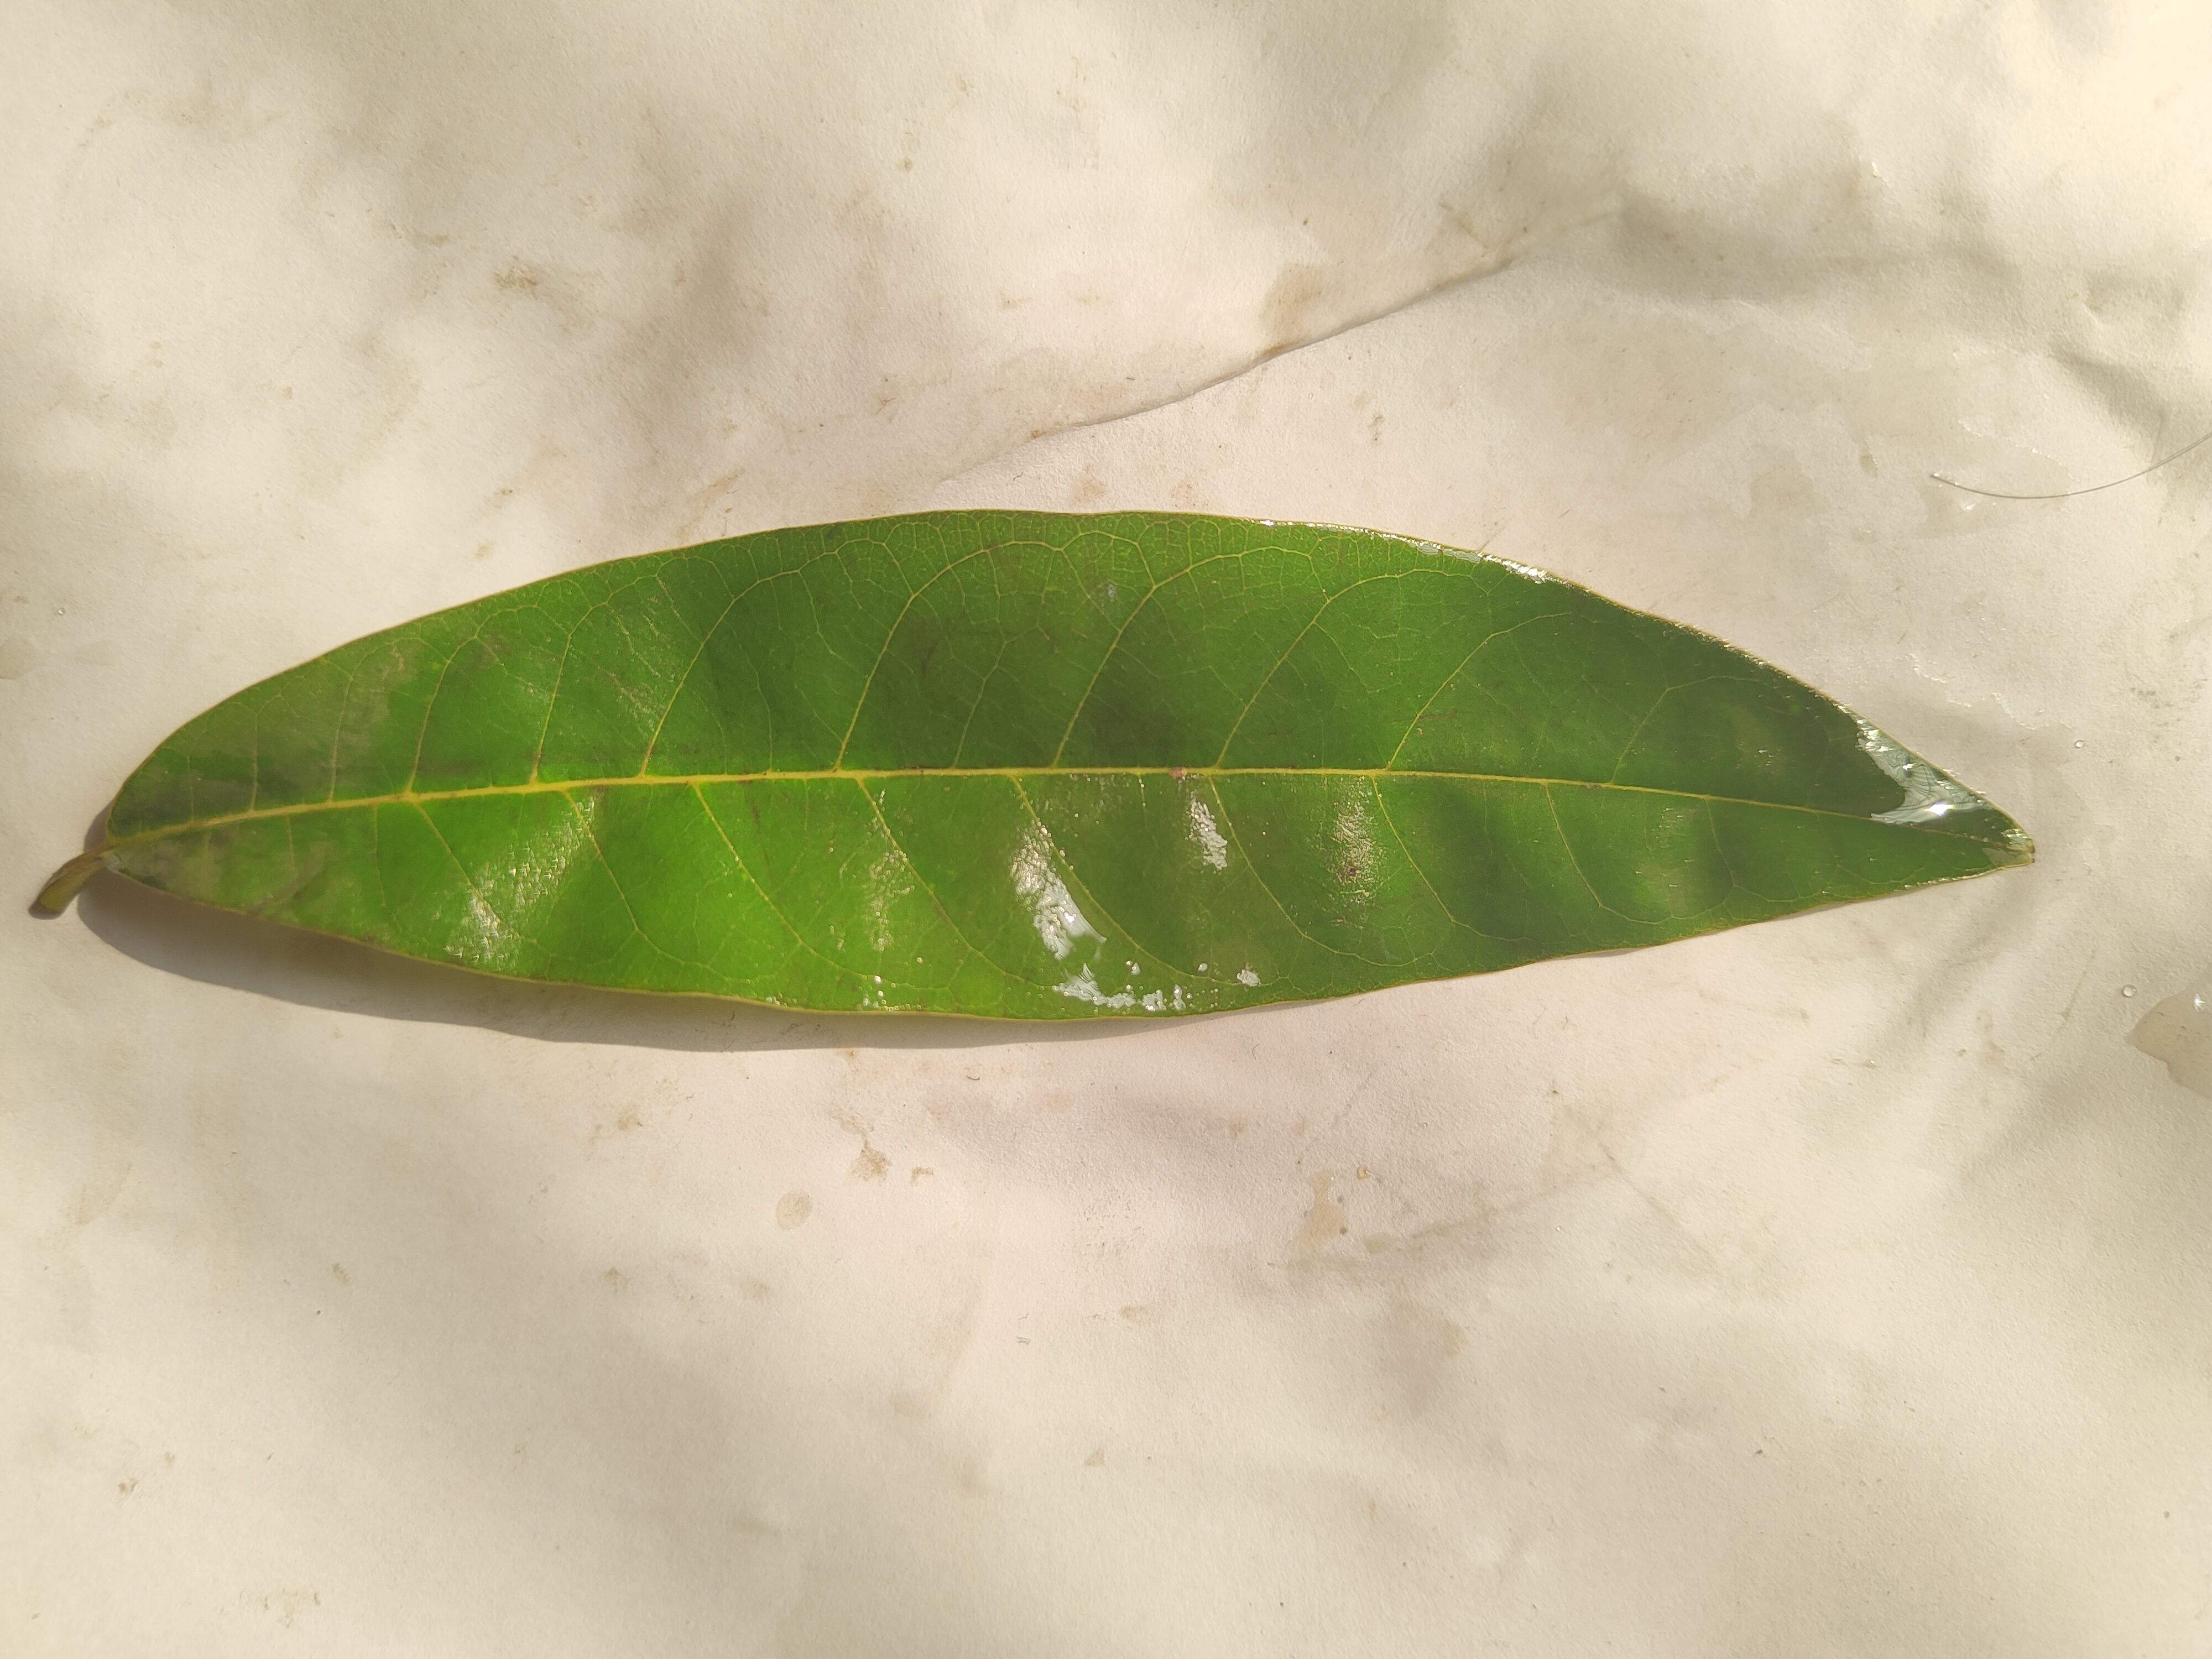
Leaf variety: Custard Apple